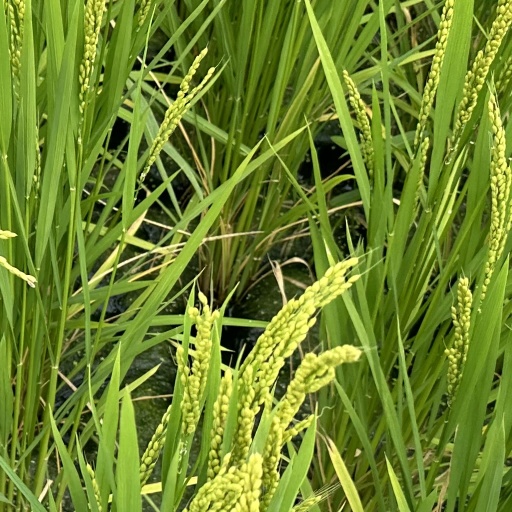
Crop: rice